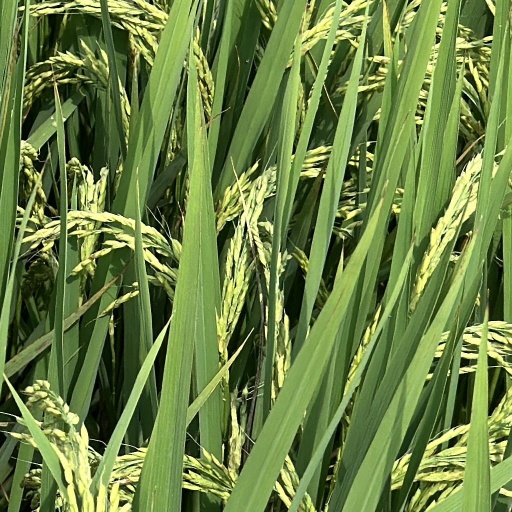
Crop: rice